Boston Public Garden

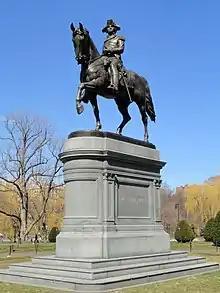
Equestrian statue of George Washington, designed by Thomas Ball

Together with the Boston Common, the parks form the northern terminus of the Emerald Necklace, a long string of parks designed by Frederick Law Olmsted. Both parks have been developed for recreational and aesthetic purposes: while the Common is primarily unstructured open space that facilitate social and political gatherings, the Public Garden providing a more manicured landscape for promenading. The Public Garden contains a pond and a large series of formal plantings that are maintained by the city and others and vary from season to season. Mostly flat and varying in elevation by less than five feet, the garden is designed in the style of an English landscape garden. A straight pathway, including a bridge that crosses over its pond, spans the two main entrances of Charles and Arlington streets; but its pathways are otherwise winding and asymmetrical.